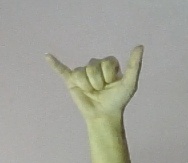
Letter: ya